The Battle of Algiers

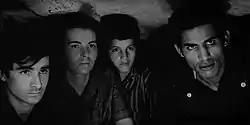
Mahmoud, Hassiba, Little Omar, and Ali La Pointe in the hideout

"The Battle of Algiers" opens in 1957 in the capital city of French Algeria. After being tortured, one of Ali la Pointe's (Brahim Haggiag) compatriots reveals Ali's hideout to the French Army. The Army raids Ali's home and tells him that he is surrounded and the "organization" is finished. The film then flashes back to 1954.